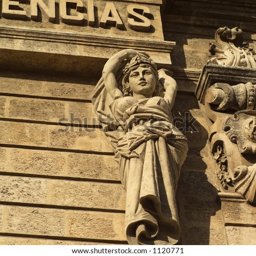
low angle view of statues on a building